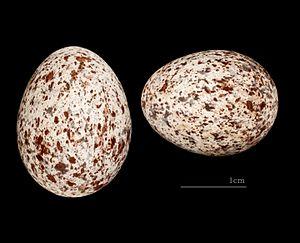
Le Bulbul des jardins est une espèce de passereaux de la famille des Pycnonotidae.